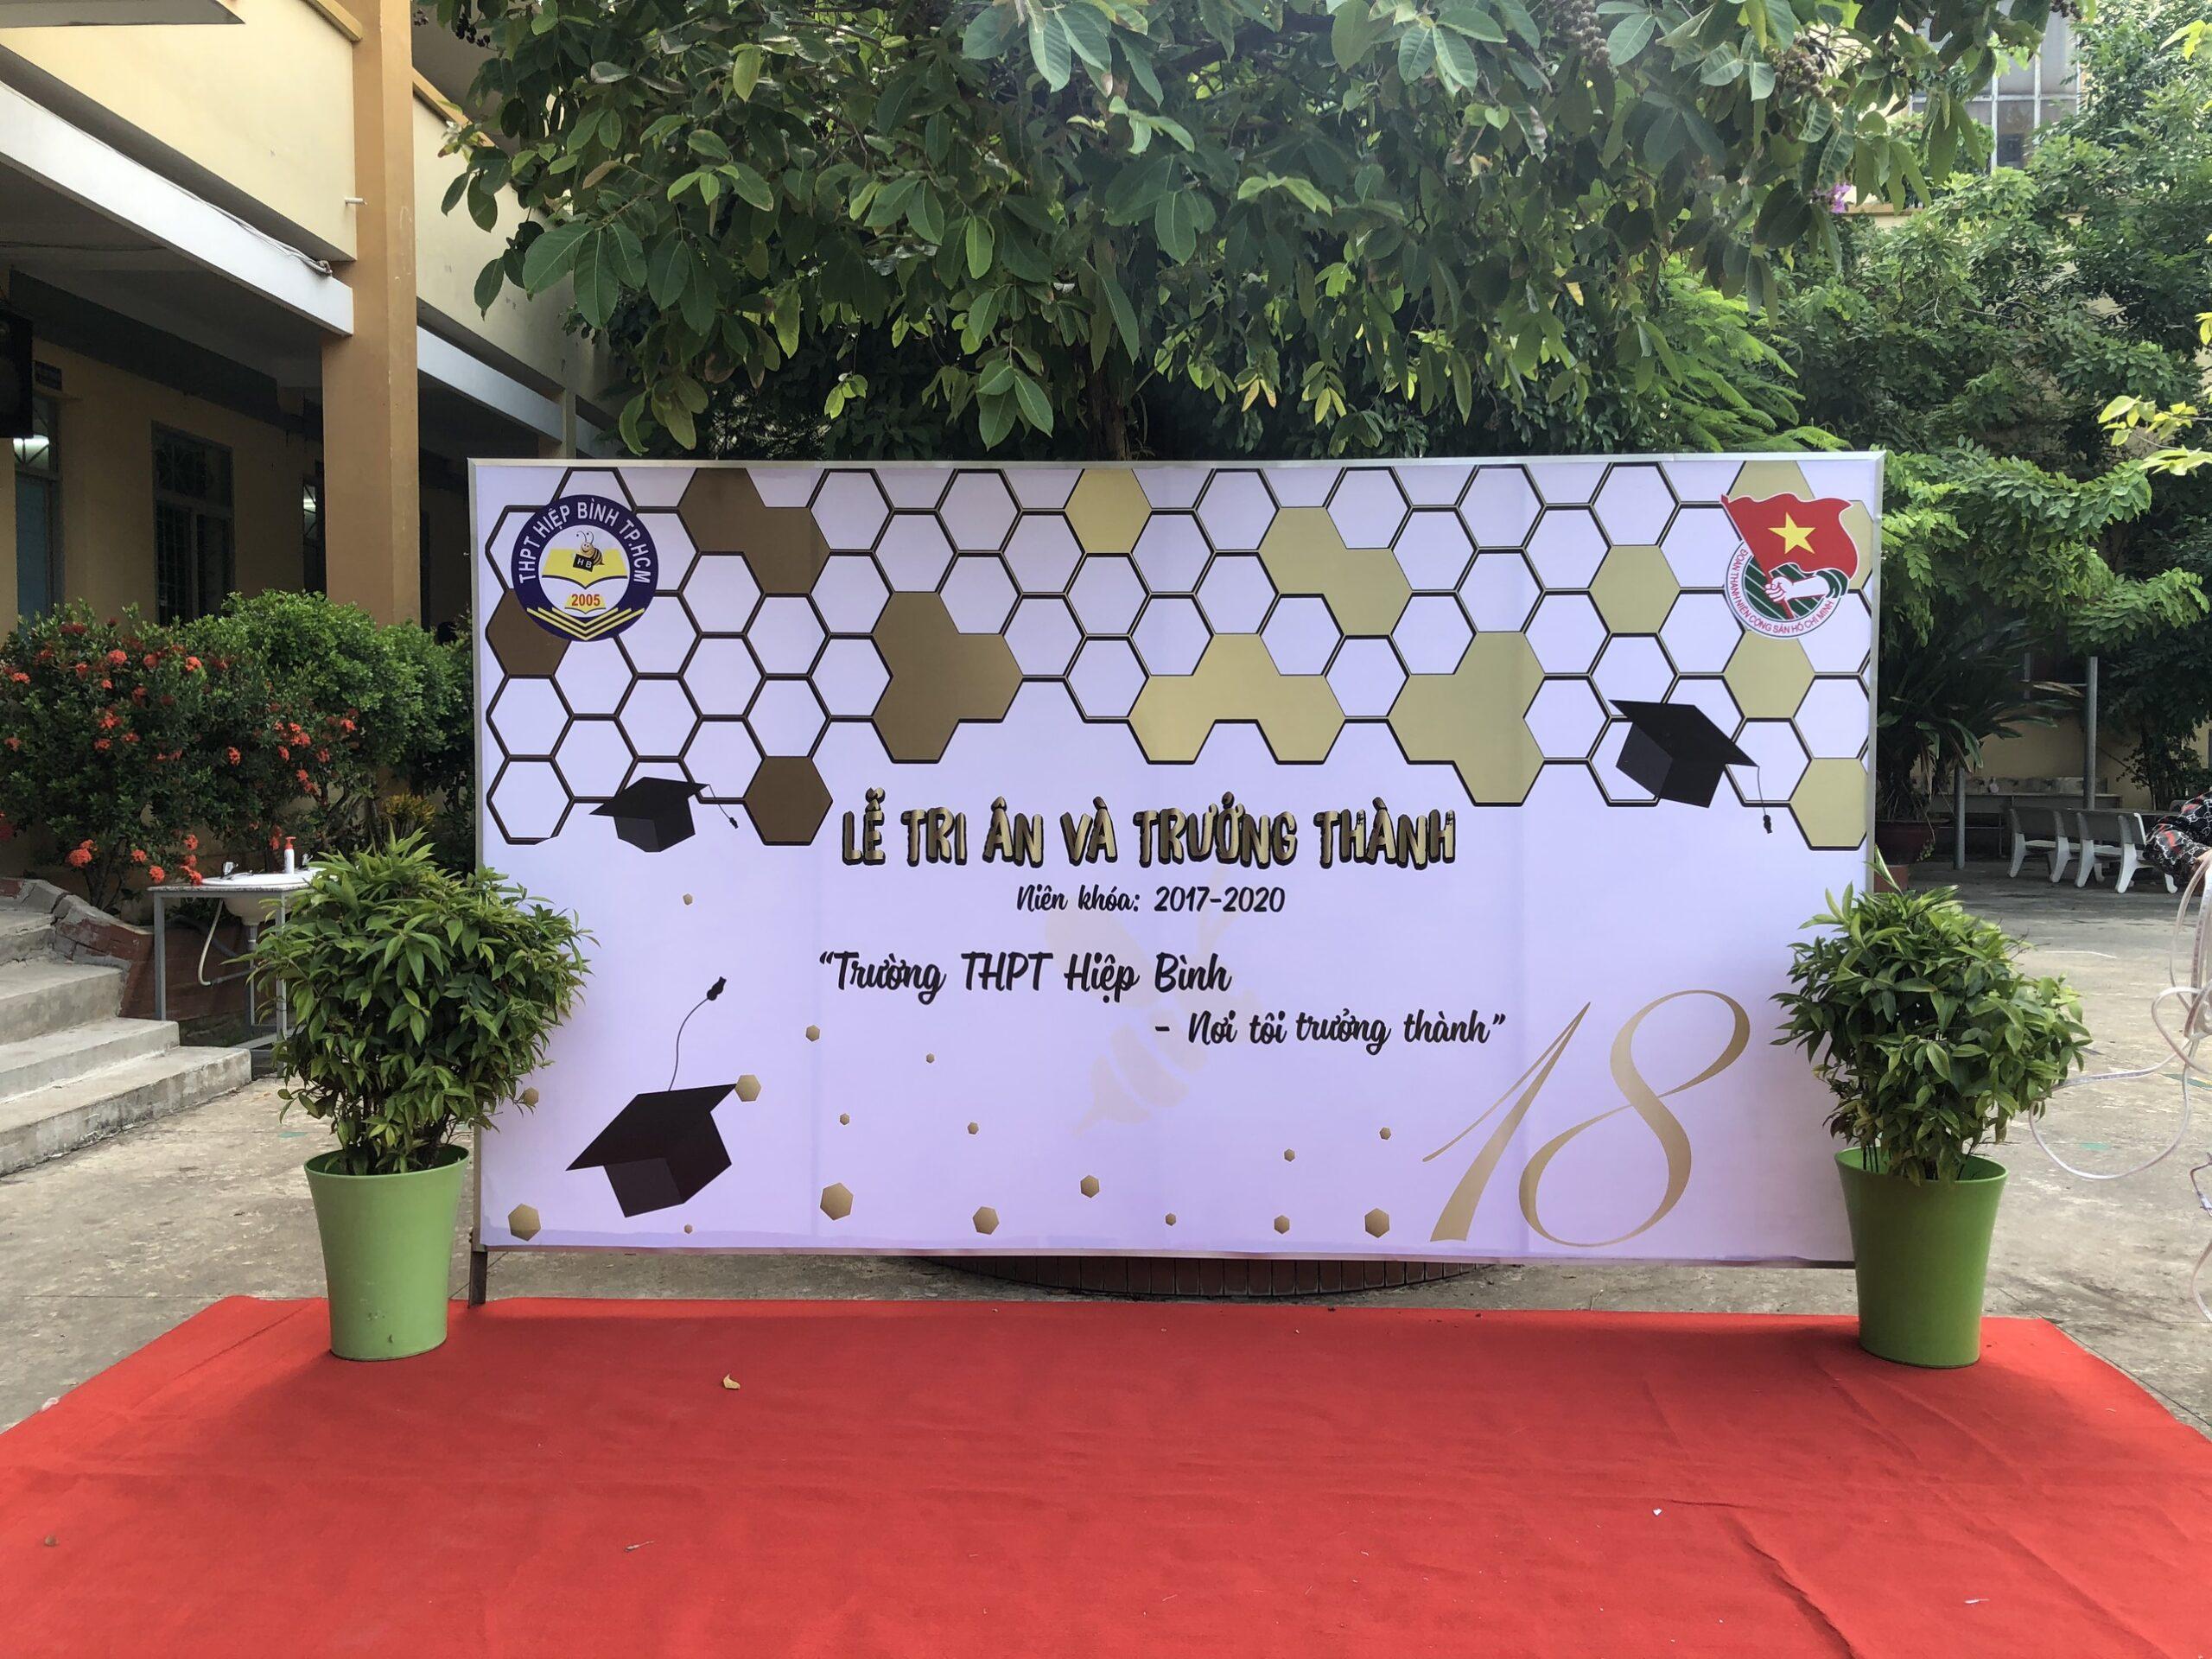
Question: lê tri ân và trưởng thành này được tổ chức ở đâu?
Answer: ở trường thpt hiệp bình